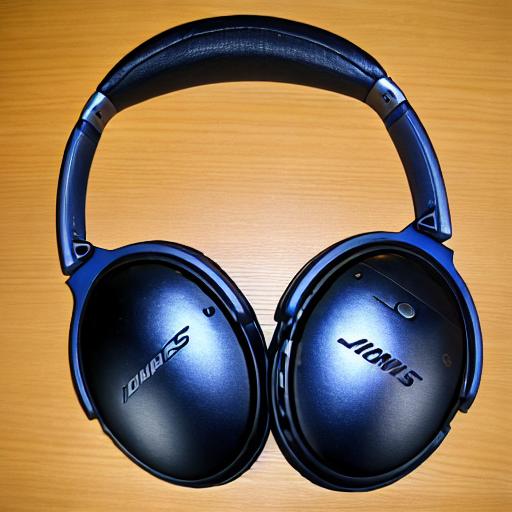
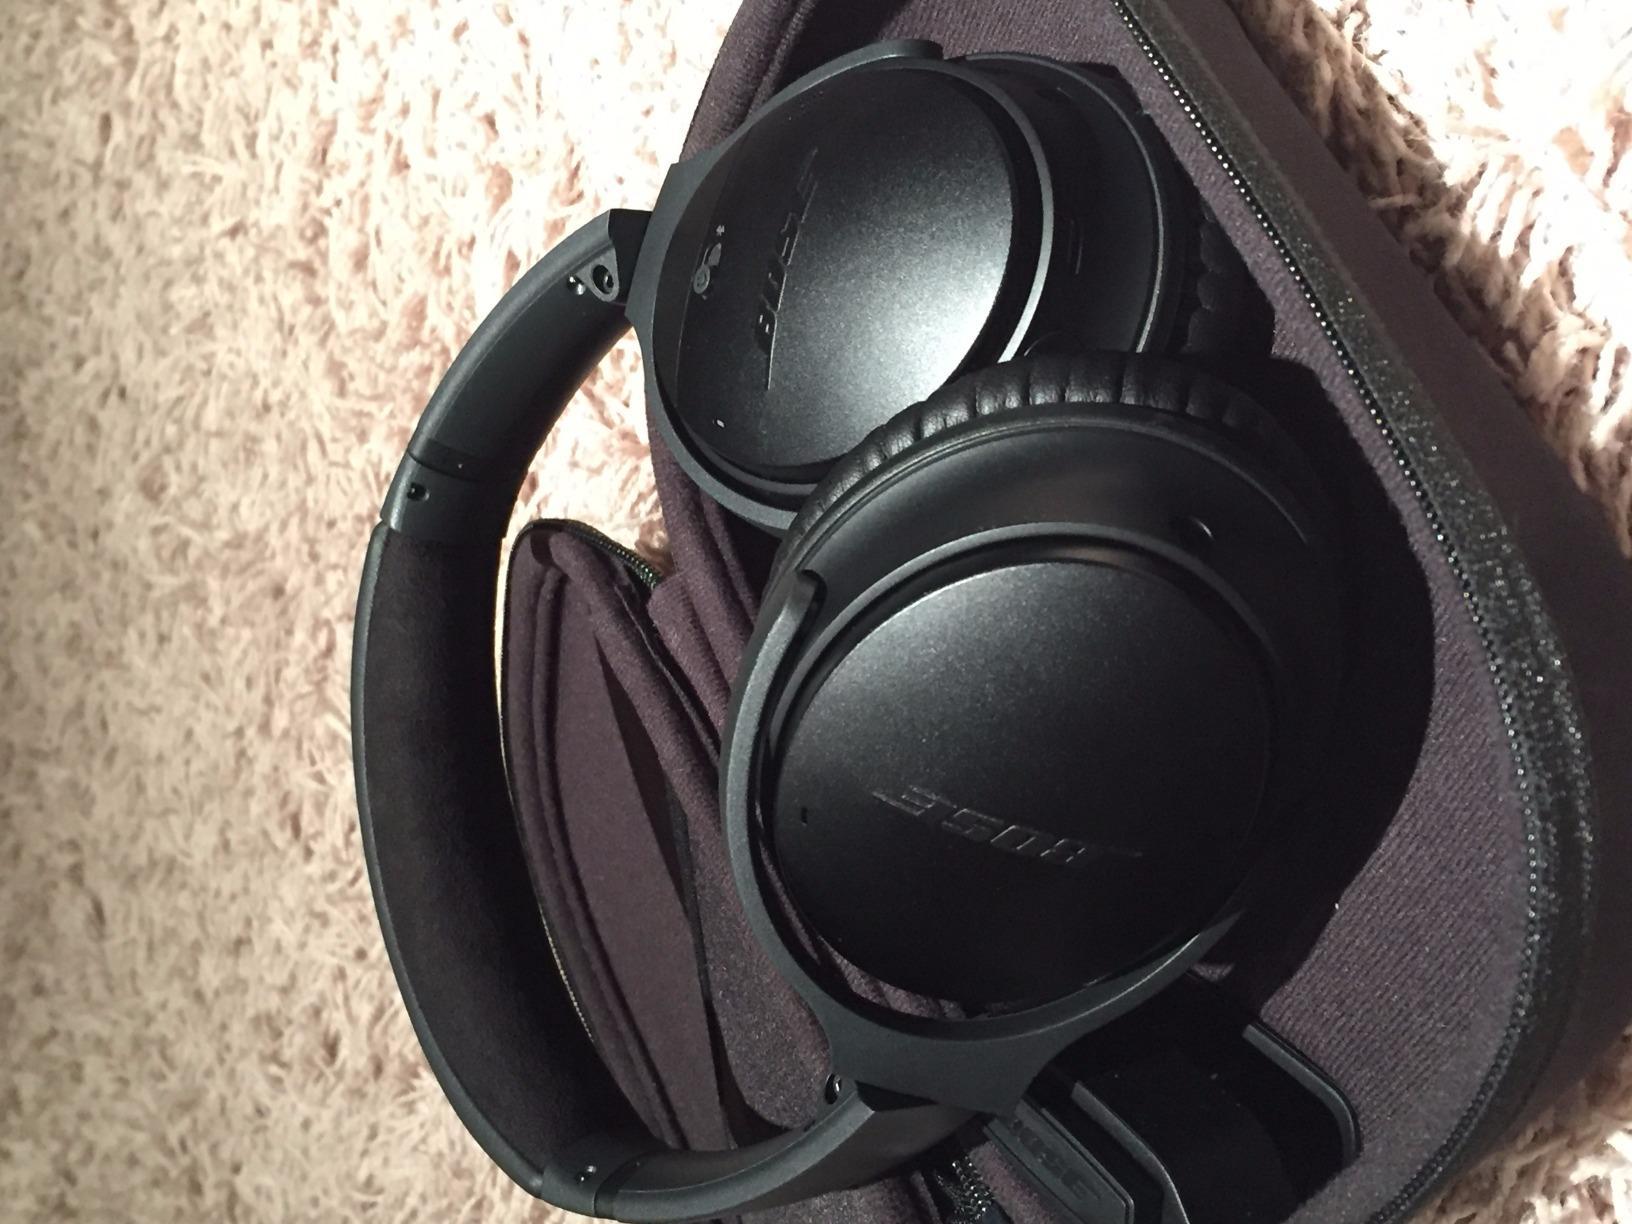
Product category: headphones
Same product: no